2020 Beirut explosion

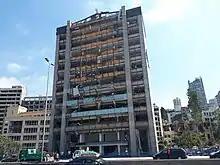
S. Dagher Building, located opposite the port's free zone entrance, suffered extensive damage

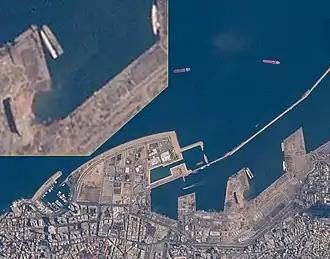
The Port of Beirut as seen from the International Space Station a week after the disaster, with inset of an enlarged view of the explosion crater (top left)

The explosion overturned cars and stripped steel-framed buildings of their cladding. Within the port area, the explosion destroyed a section of shoreline and left a blast crater roughly in diameter and in depth. Homes as far as away were damaged by the blast, and up to 300,000 people were left homeless by the explosion. The grain elevator was largely destroyed, exacerbating food shortages caused by the COVID-19 pandemic and the financial crisis. About of grain were lost, leaving the country with less than a month's worth of grain in reserve. However, part of the elevator's sturdy structure survived, shielding a large area of western Beirut from greater destruction.